Marshfield Dreams

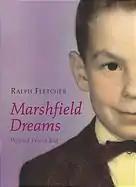
Hardcover first edition

Marshfield Dreams: When I Was a Kid is a memoir written by the American writer, poet and educational consultant Ralph Fletcher, it covers his life from birth to age thirteen when his family moved from Marshfield, Massachusetts to Chicago.